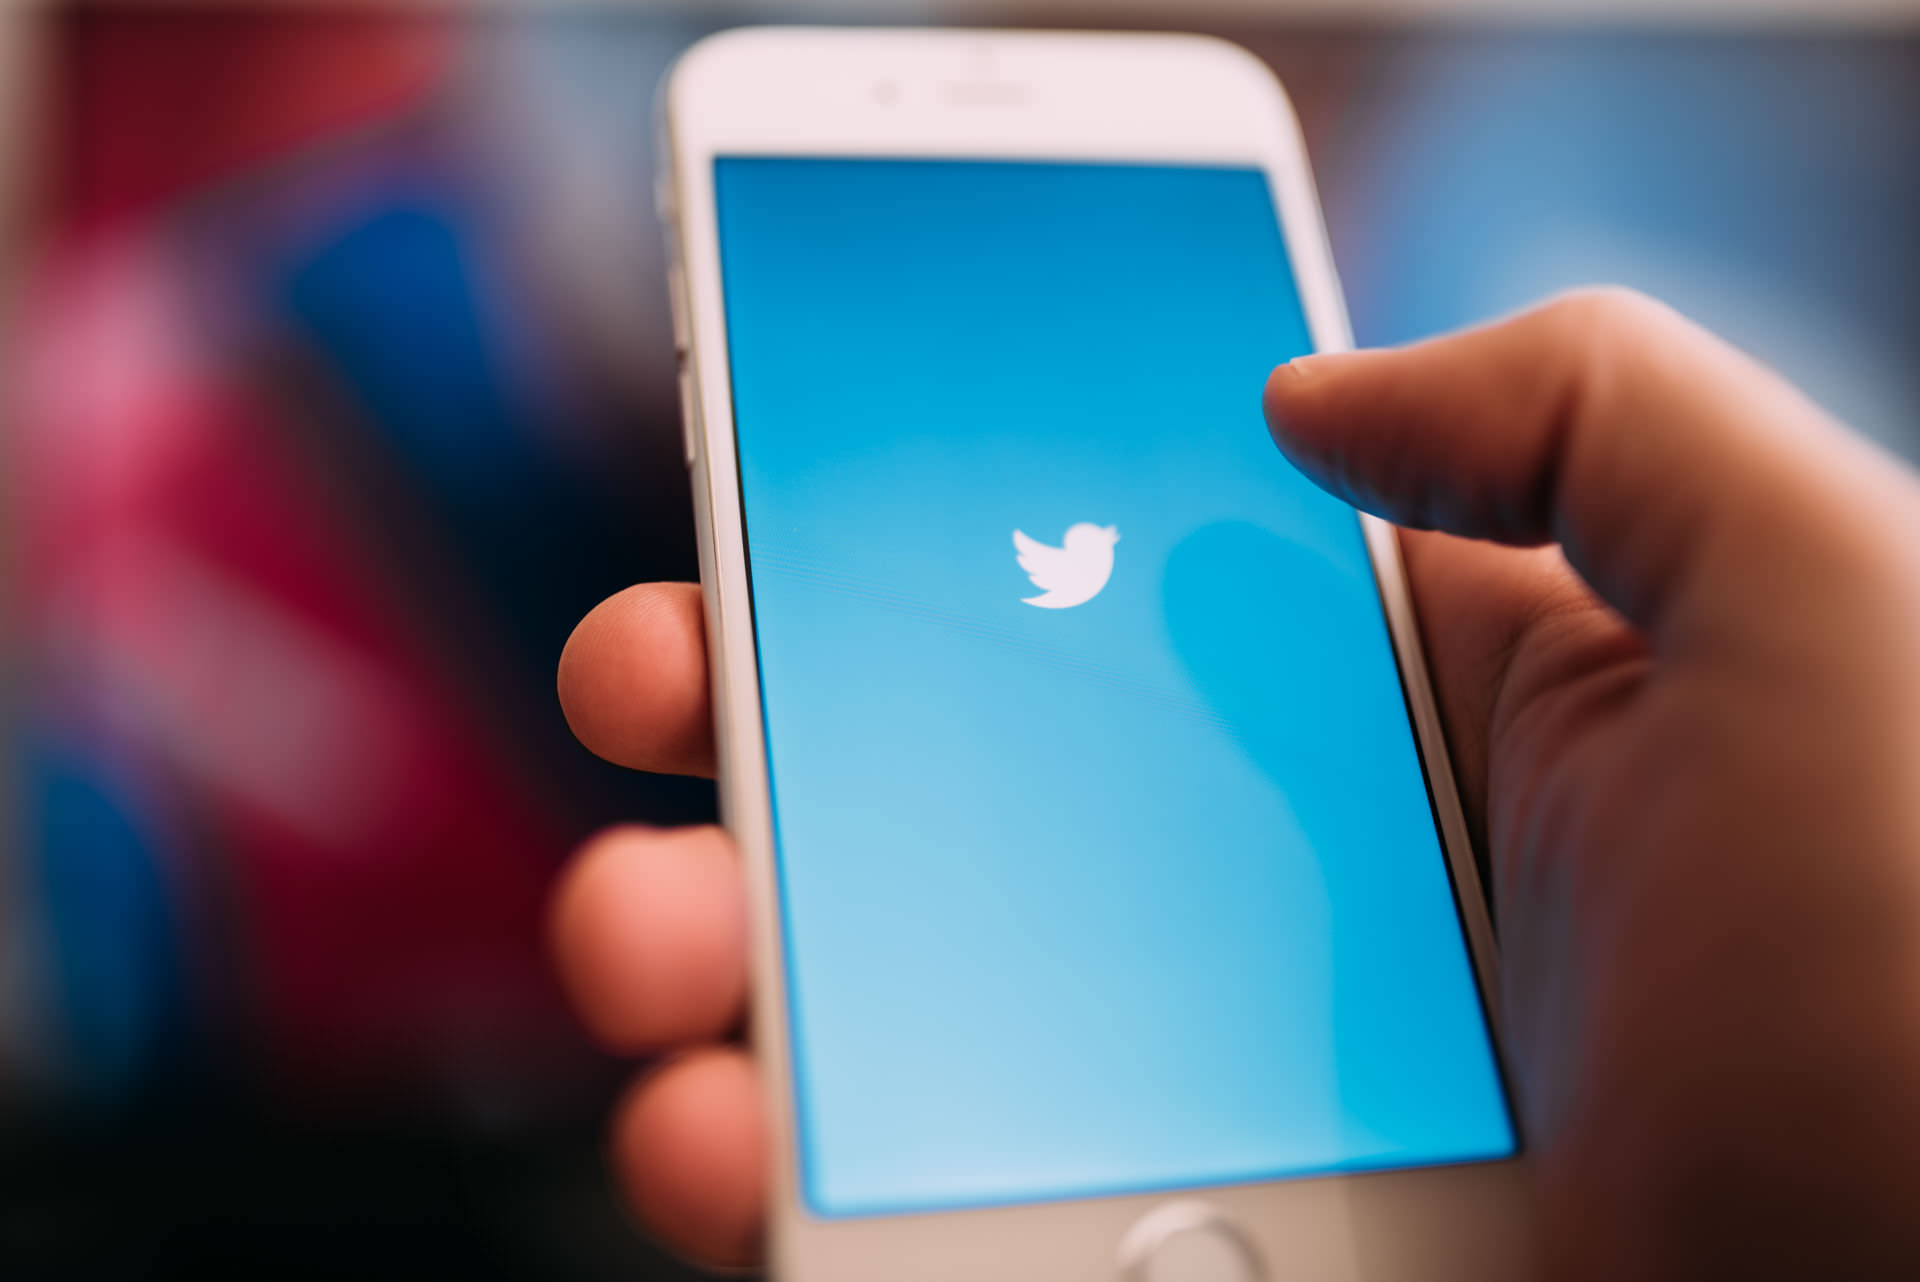
gadget, communication device, mobile phone, portable communications device, smartphone, electronic device, iphone, technology, feature phone, electronics, Material property, finger, electric blue, portable media player, multimedia, cellular network, gesture